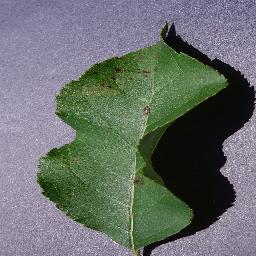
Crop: apple
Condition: scab